Ledbury Road

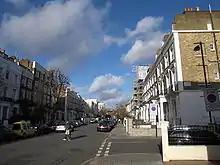
Ledbury Road (2009)

Ledbury Road is situated near Notting Hill Gate and within the area known as Portobello (best known for its market on the Portobello Road). The road is intersected by Westbourne Grove.